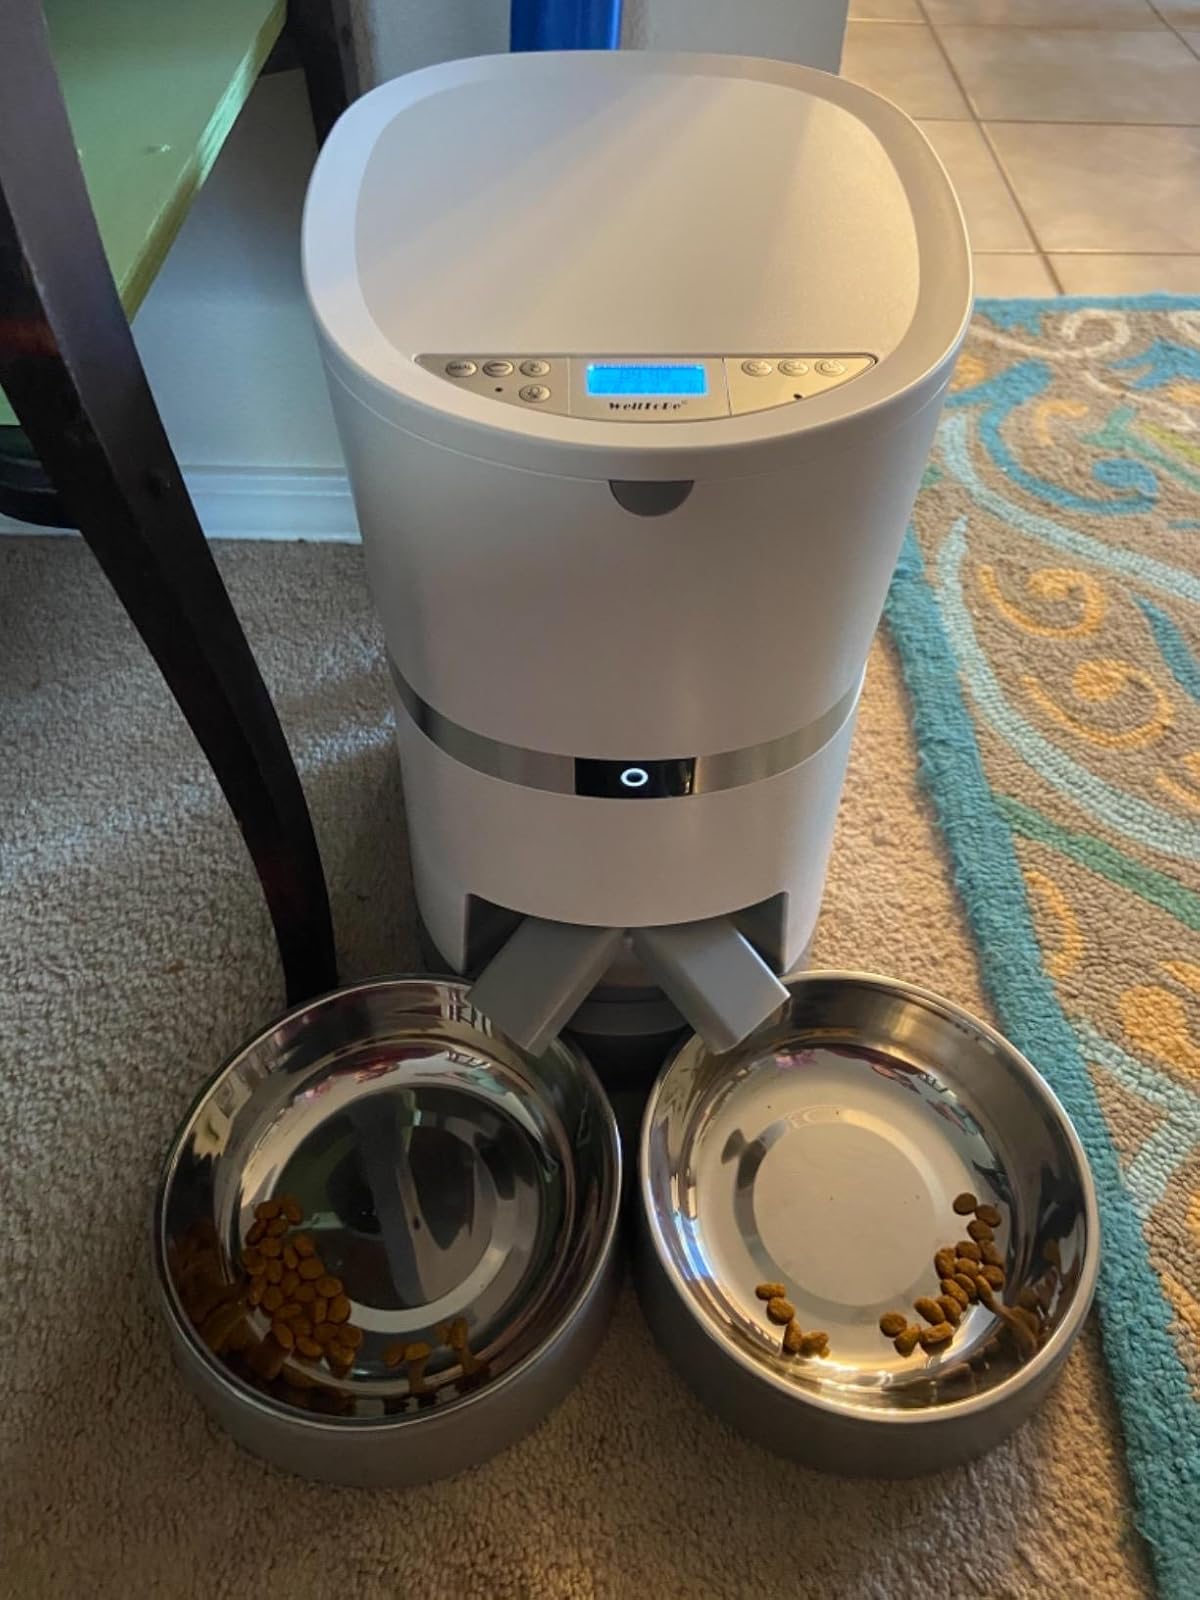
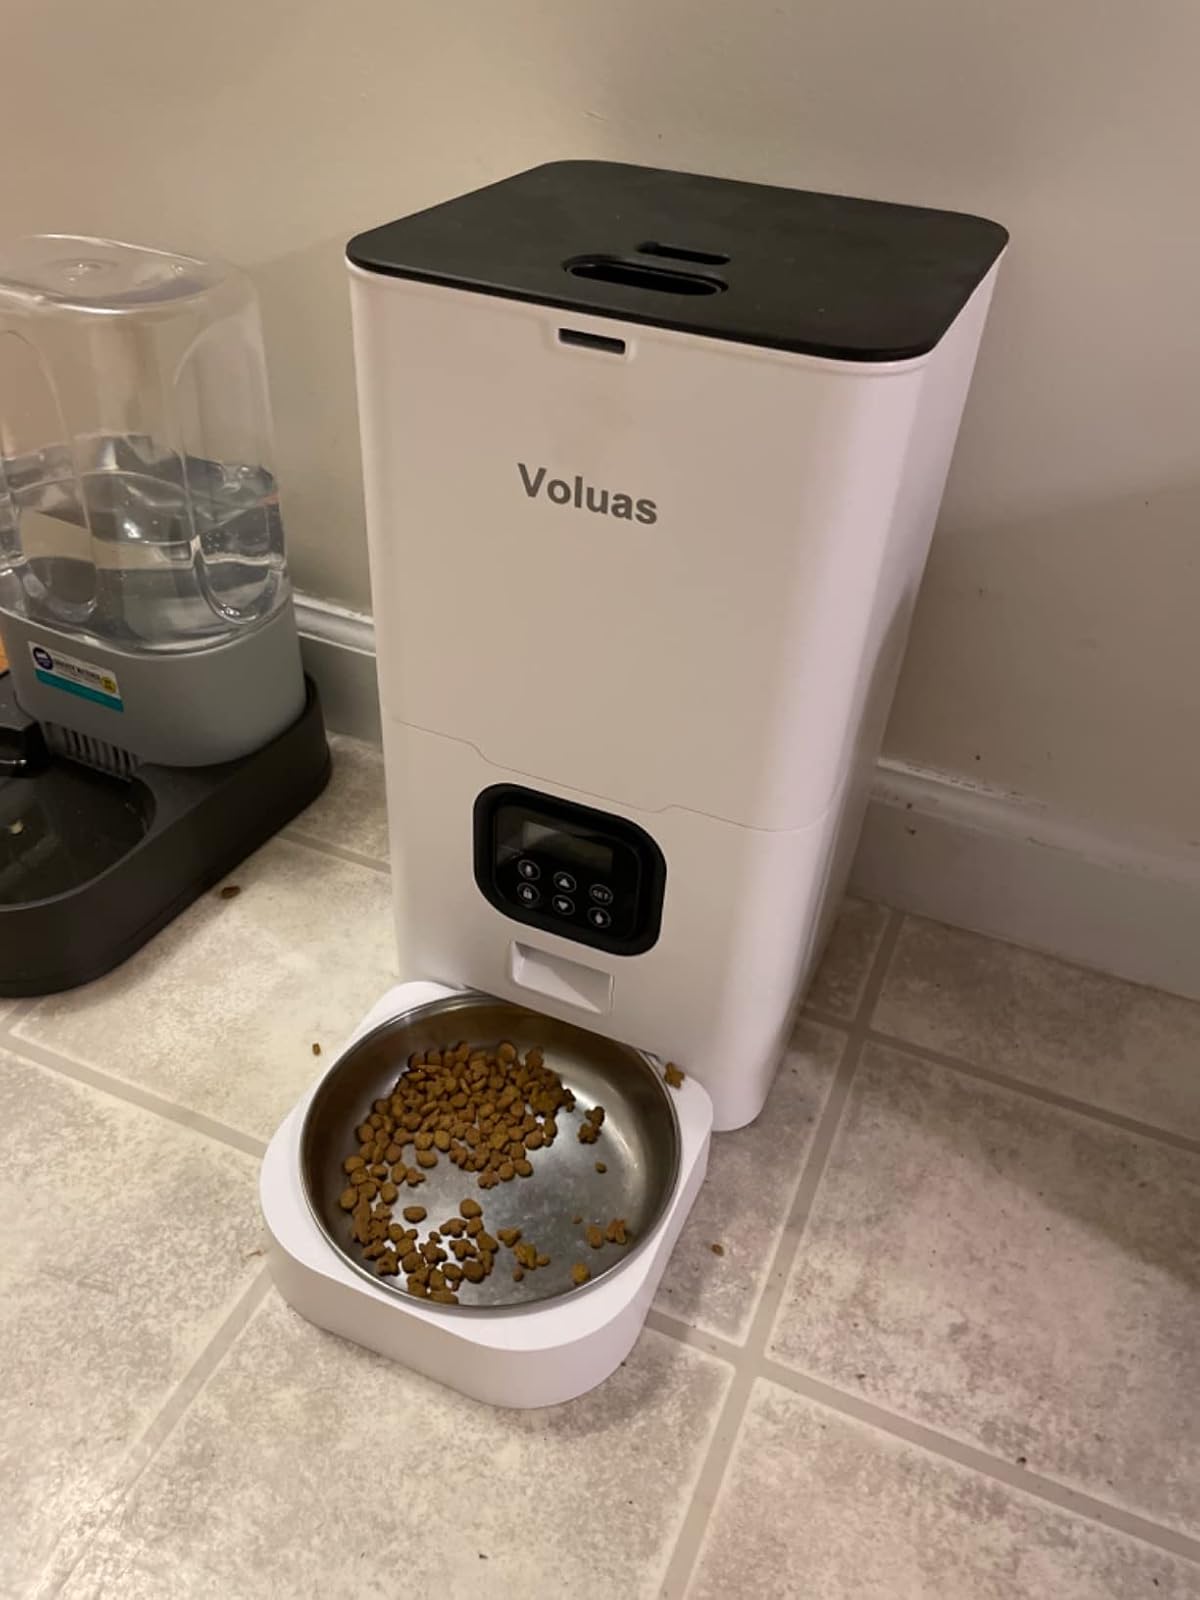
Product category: items_feeder
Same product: no